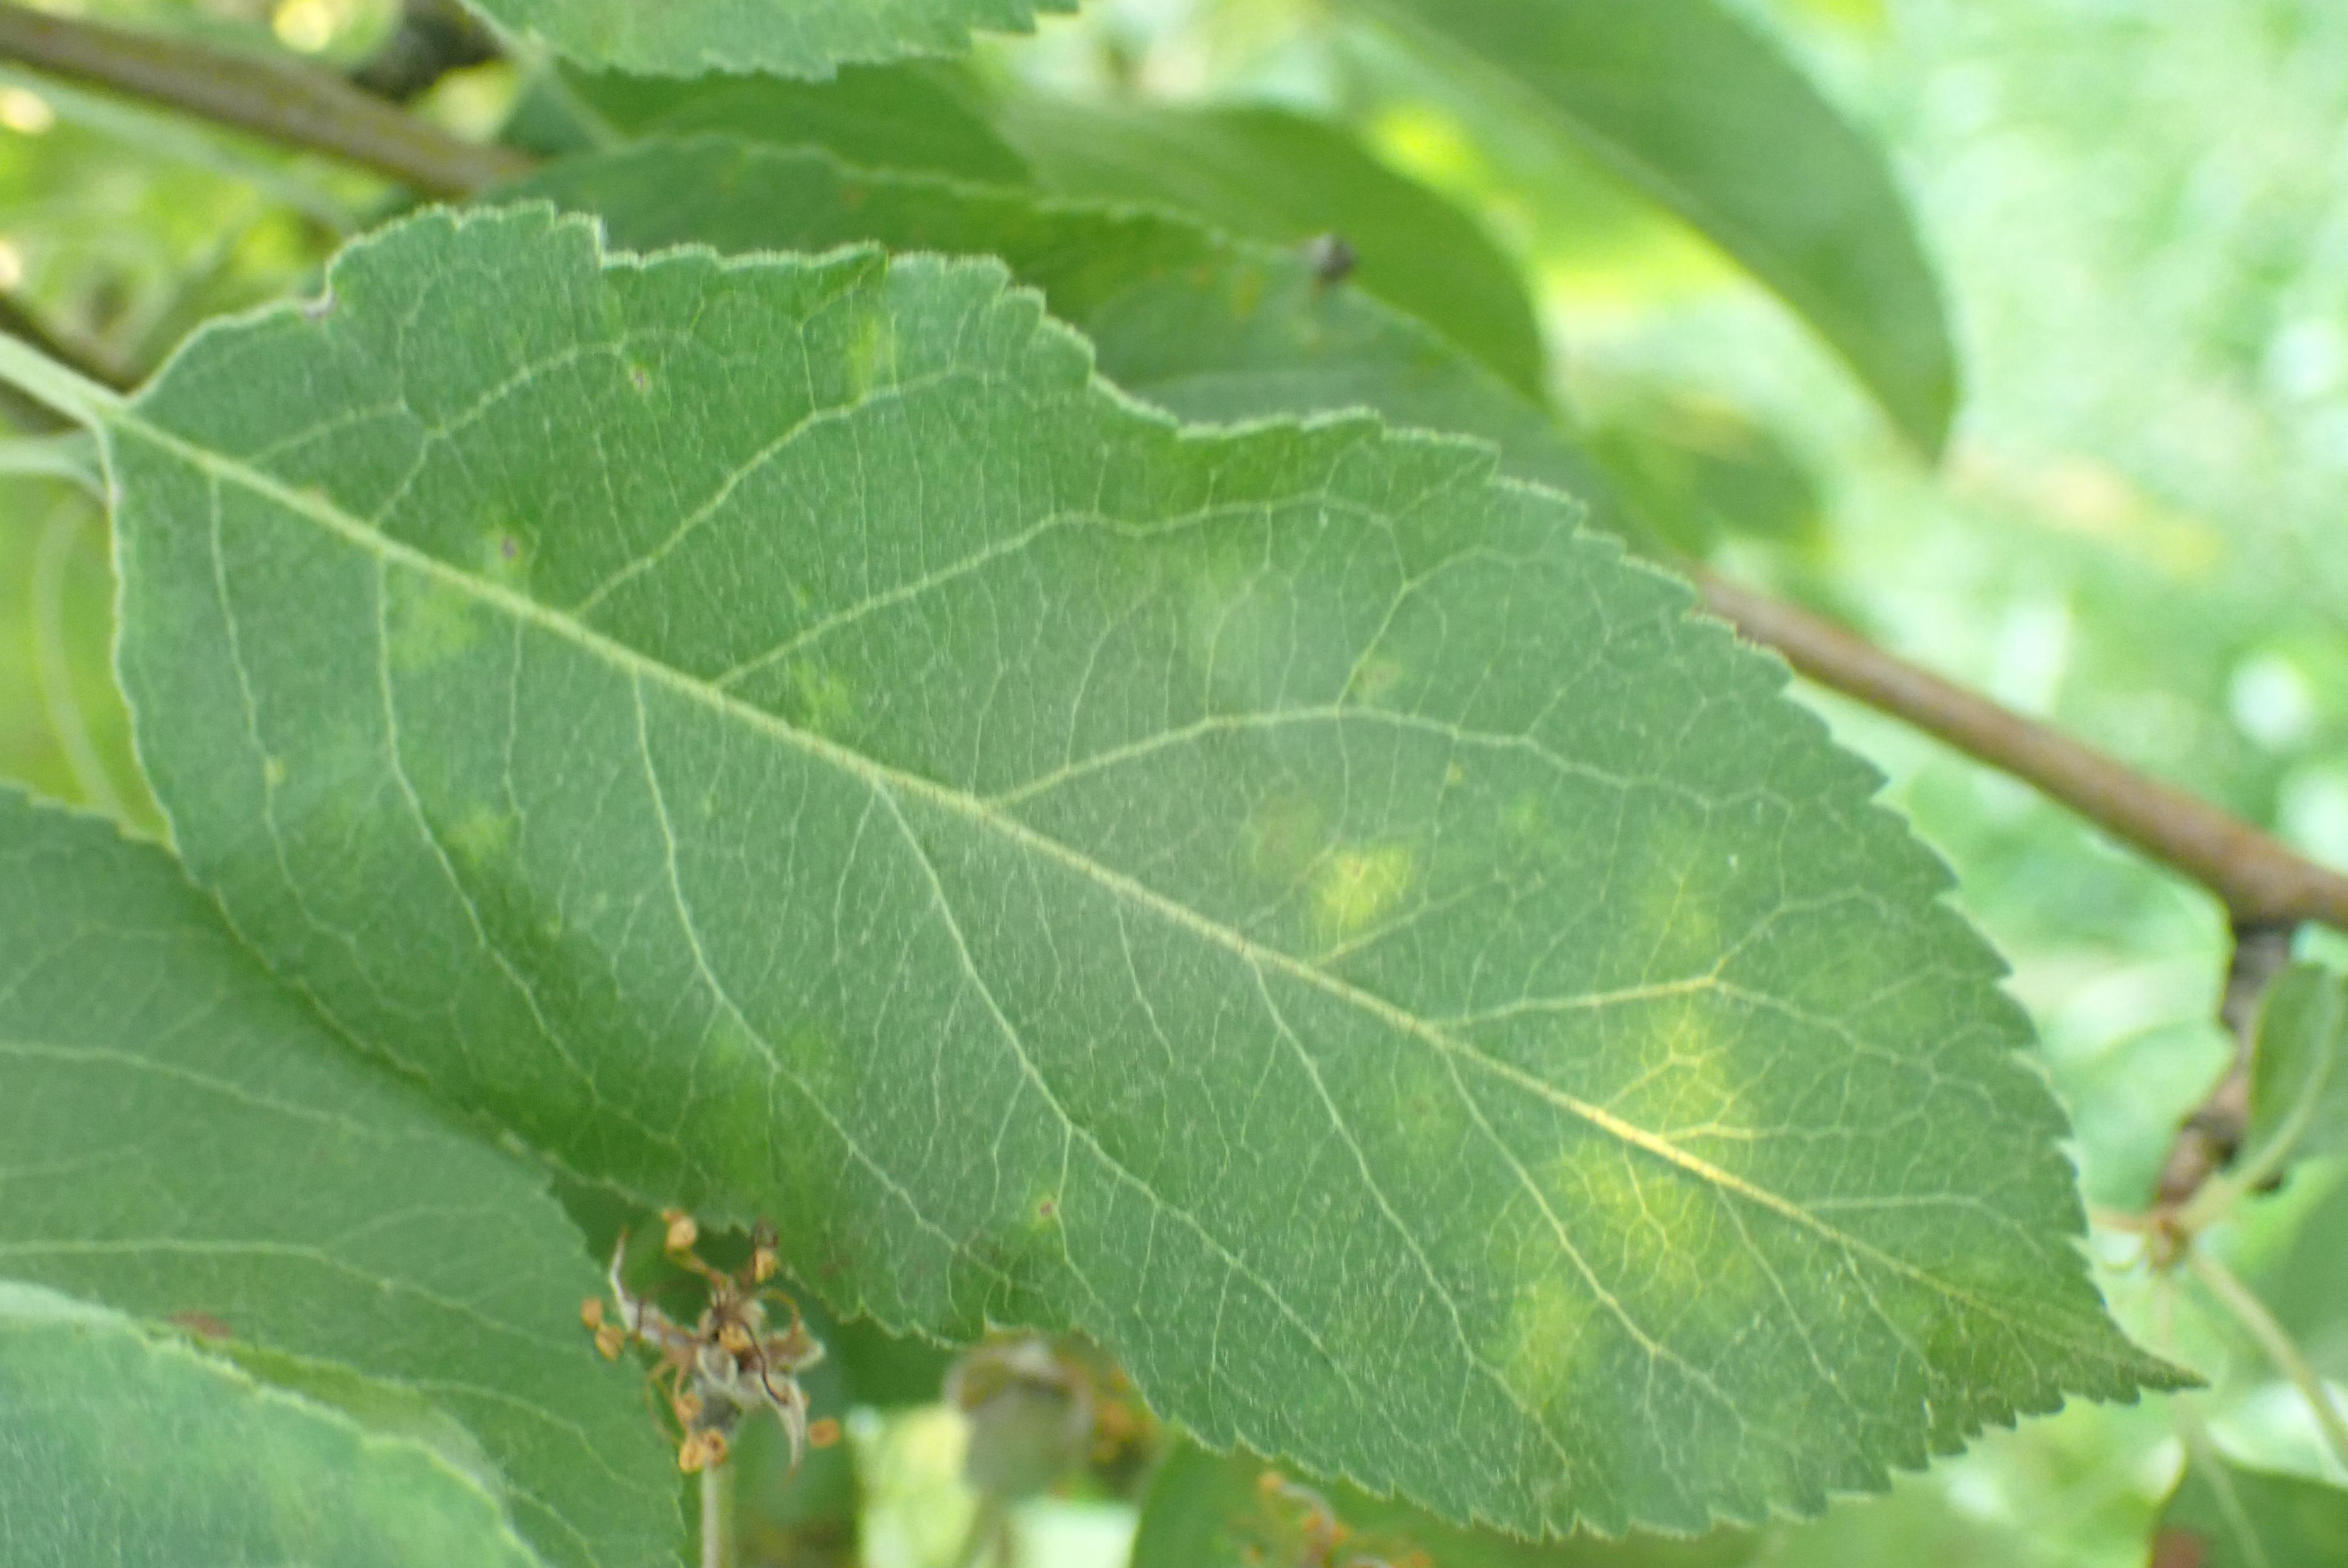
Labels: scab